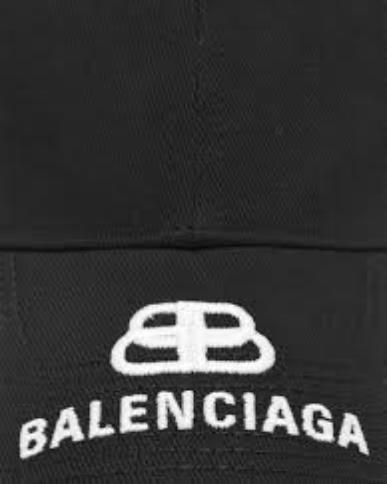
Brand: Balenciaga
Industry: Clothes